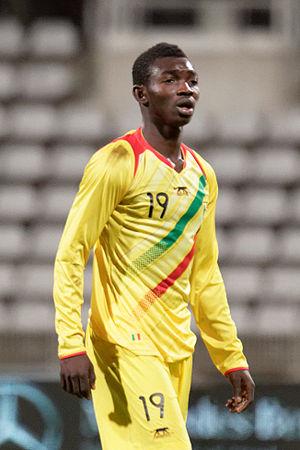
Adama Traoré, né le 28 juin 1995 à Bamako, est un footballeur malien qui évolue au poste de milieu offensif à l'AS Monaco.